Dildarnagar

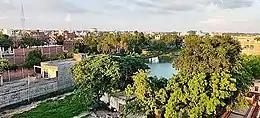
Image some houses near a pond in Dildarnagar

Businesses like brick-making, fertilizer, pesticide manufacturing, cattle-rearing, poultry farming, and fish farming are done in the town. The town also has personally owned oil mills, flower mills, rice mills, dall mills, and sugar mills. The town has many shops, including one shopping mall and some mega markets. The town also has one railway station, eighteen English medium schools, two government schools, and three Degree Colleges. There are six banks in the town and more than ten ATMs. The town also has madrasas, a mosque, a temple and an eidgah. There were two playgrounds in the Dildarnagar as of 2011. The town of Dildarnagar also has one movie theatre which was established in 1962 by Nazir Hussain when he started Kamsar Films. Petrol pumps are easily available in and in close proximity of the town. Rest facilities are also available here. Dildarnagar is the main center of Dildarnagar Kamsar. The main market of Dildarnagar Kamsar, named Fatehpur Bazaar, is here. As of the census of 2011, Dildarnagar has an area of 883 acres and has a population of 4,293 households. On average, each house in Dildarnagar has an area of 8,960 sqft. The town also has a large fishery that spreads over 66 acres and is one of the main fisheries of the region.